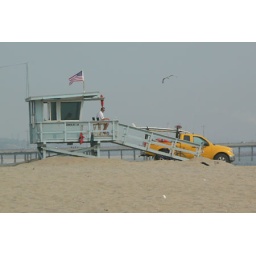
That bird is flying in slow motion